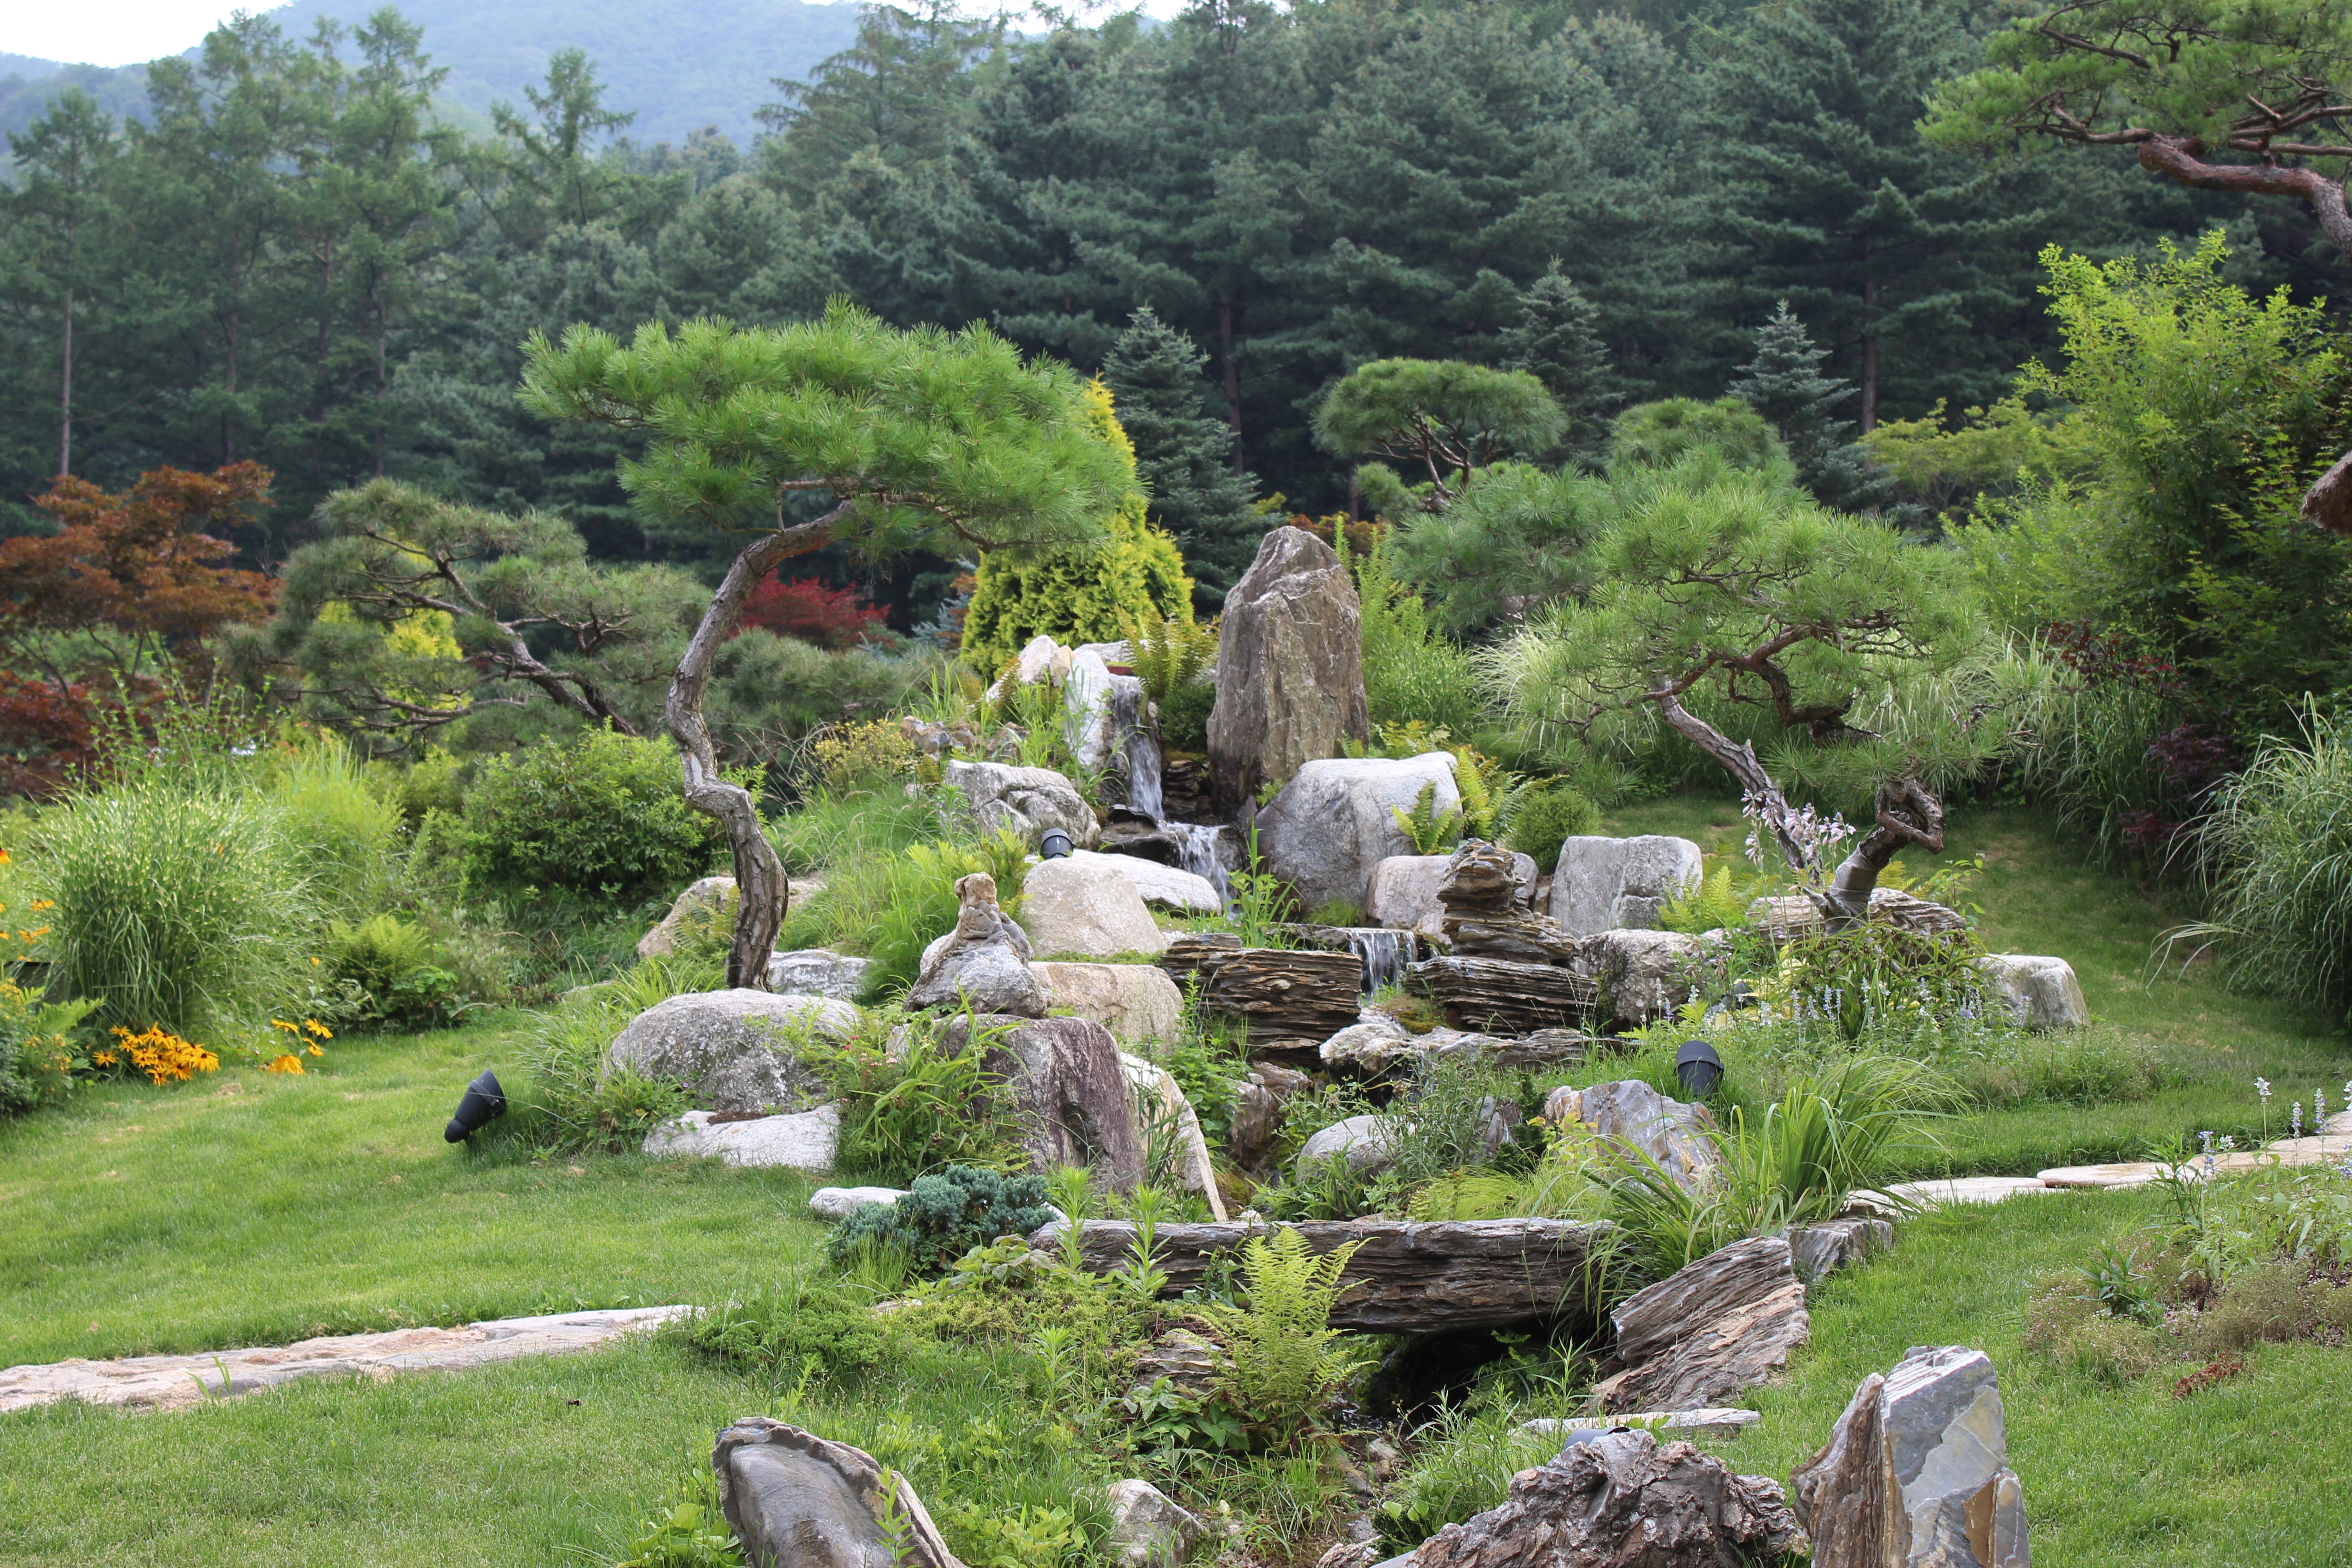
landscape, rock, flower, pond, stream, backyard, botany, garden, vegetation, botanical garden, water feature, ecosystem